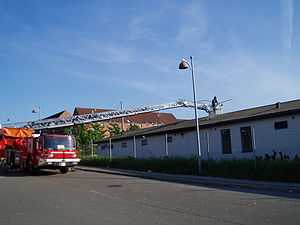
Drejestige
Drejestige med knækled og fastmonteret kurv i indsats hos Københavns Brandvæsen
Iveco drejestige med kurv og knækled hos Københavns Brandvæsen. Stigen er udstyret med et knækled, der tillader den sidste meter at ""bøje"" op til 90° i forhold til resten af stigen. Herved kan kurven nå over tagrygge og op til lejligheder i smalle stræder."
Drejestigen eller stigevognen er en lastbil med fastmonteret, drejebar og enten mekanisk eller hydraulisk udskydelig stige, der som oftest er bygget i aluminium. Den kan typisk række ca. 25-30 meter, svarende til 4.-7. etage. Køretøjet har som primær opgave at foretage personredning i højden – dvs. redde personer ud af lejligheder i højhuse. Den kan således betragtes som såvel et redningskøretøj som en brandbil.